Ronald Cuthbert Hay

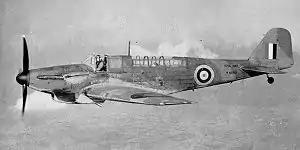
Fairey Fulmar two seater fighter

In October 1940, 808 Squadron and Hay rejoined the "Ark Royal" en route to the Mediterranean. Hay remained on active service through early 1941, claiming several Italian floatplanes. In May 1941 they escorted the "Tiger" convoy from Gibraltar to Egypt. As they approached Sardinia on 8 May they twice came under attack from the Italian Air Force. During the second attack Hay who was leading his section of aircraft shot down a Savoia-Marchetti SM.79 his sixth confirmed victory. After "Ark Royal" was torpedoed and sunk in November 1941, Hay was posted ashore as a flying instructor with 759 and 761 training Squadrons. He was also awarded a Distinguished Service Cross (DSC) for his exploits while in the Mediterranean.